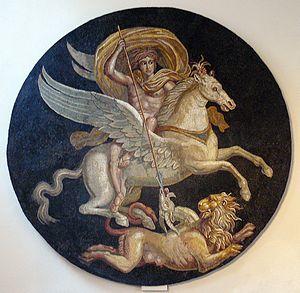
Bellérophon monté sur Pégase et terrassant la Chimère. Médaillon central restauré d'une mosaïque romaine de plus de 100 m2 découverte en 1830 à Autun (Saône-et-Loire, France) et exposé au Musée Rolin de la ville, France.
Dans la mythologie grecque, Bellérophon est un roi de Corinthe. Il est selon les versions le fils de Glaucos ou de Poséidon, sa mère étant Eurynomé.
Michel, Mika'il en arabe, Mîkhâ'êl en hébreu, Quis ut Deus ? en latin, signifiant « Qui est comme Dieu ? », est un des sept archanges majeurs des religions abrahamiques.
Un hippogriffe est une créature imaginaire hybride, d'apparence mi-cheval et mi-aigle, qui ressemble à un cheval ailé avec la tête et les membres antérieurs d'un aigle. Sa figure est peut-être issue du bestiaire fabuleux des Perses et de leur Simurgh, au travers du griffon.